Eliécer Silva Celis

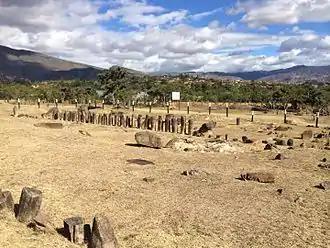
Silva Celis rediscovered the archaeoastronomical site "El Infiernito" and created the Archaeological Park around it

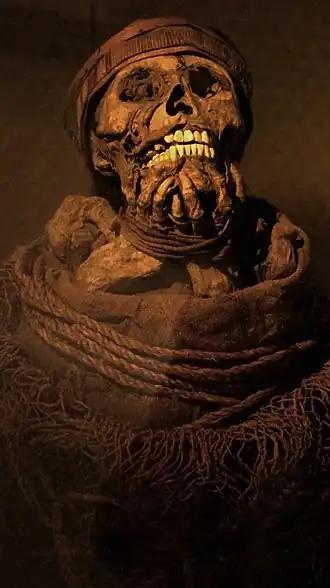
A Muisca mummy was donated to Eliécer Silva Celis in 1962

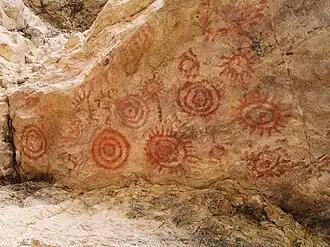
The rock art of Sáchica has been studied by Silva Celis

Eliécer Silva Celis was born in Tobasía, "vereda" of Floresta, Boyacá on January 20, 1914. He became an orphan at young age and worked as street vendor and at the construction of the railway of Antioquia.